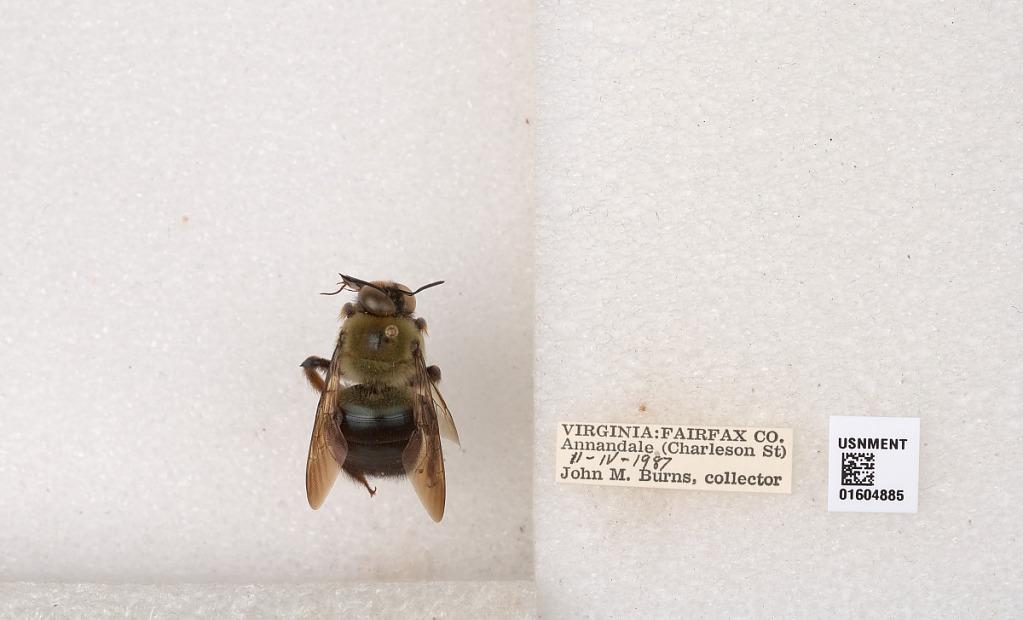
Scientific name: Xylocopa (Xylocopoides) virginica virginica (Linnaeus)
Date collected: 1987-2-1
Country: United States
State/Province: Virginia
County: Fairfax
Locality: Annandale, (Charleson St)